Castle of Barletta

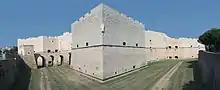
The castle of Barletta seen from the southeast, after Spanish interventions

During the Aragonese rule, which was present in Barletta from 1442 to 1501, the defense structures of the castle and city walls were strengthened, particularly during the years 1458, 1461, and 1481. Upon Alfonso's death in 1458, he was succeeded by Ferdinand I of Naples, known as Ferrante of Aragon, who was crowned on February 4, 1459, in the church of Santa Maria in Barletta. The ruler was in Apulia two years later and, moving along the coast out of fear of enemy attacks from inland, he settled in the castle of Barletta, indulging in leisure and entertainment with the town's patricians, heedless of the approach of John of Anjou's troops. The siege was foiled by the men led by Gjergj Kastrioti Scanderbeg, who had come to the aid of the Aragonese ruler, to whom the latter then entrusted the protection of the city of Barletta by returning to Campania. Inside the hall of the castle where the bust of Frederick II is kept, testifying to the arrival of Gjergj Kastrioti in the military structure, there is the Scanderbeg coat of arms and a commemorative slab. In those same years the ruler continued the excavation of the moat and enlarged the city port to bring it back to the commercial needs of the period.